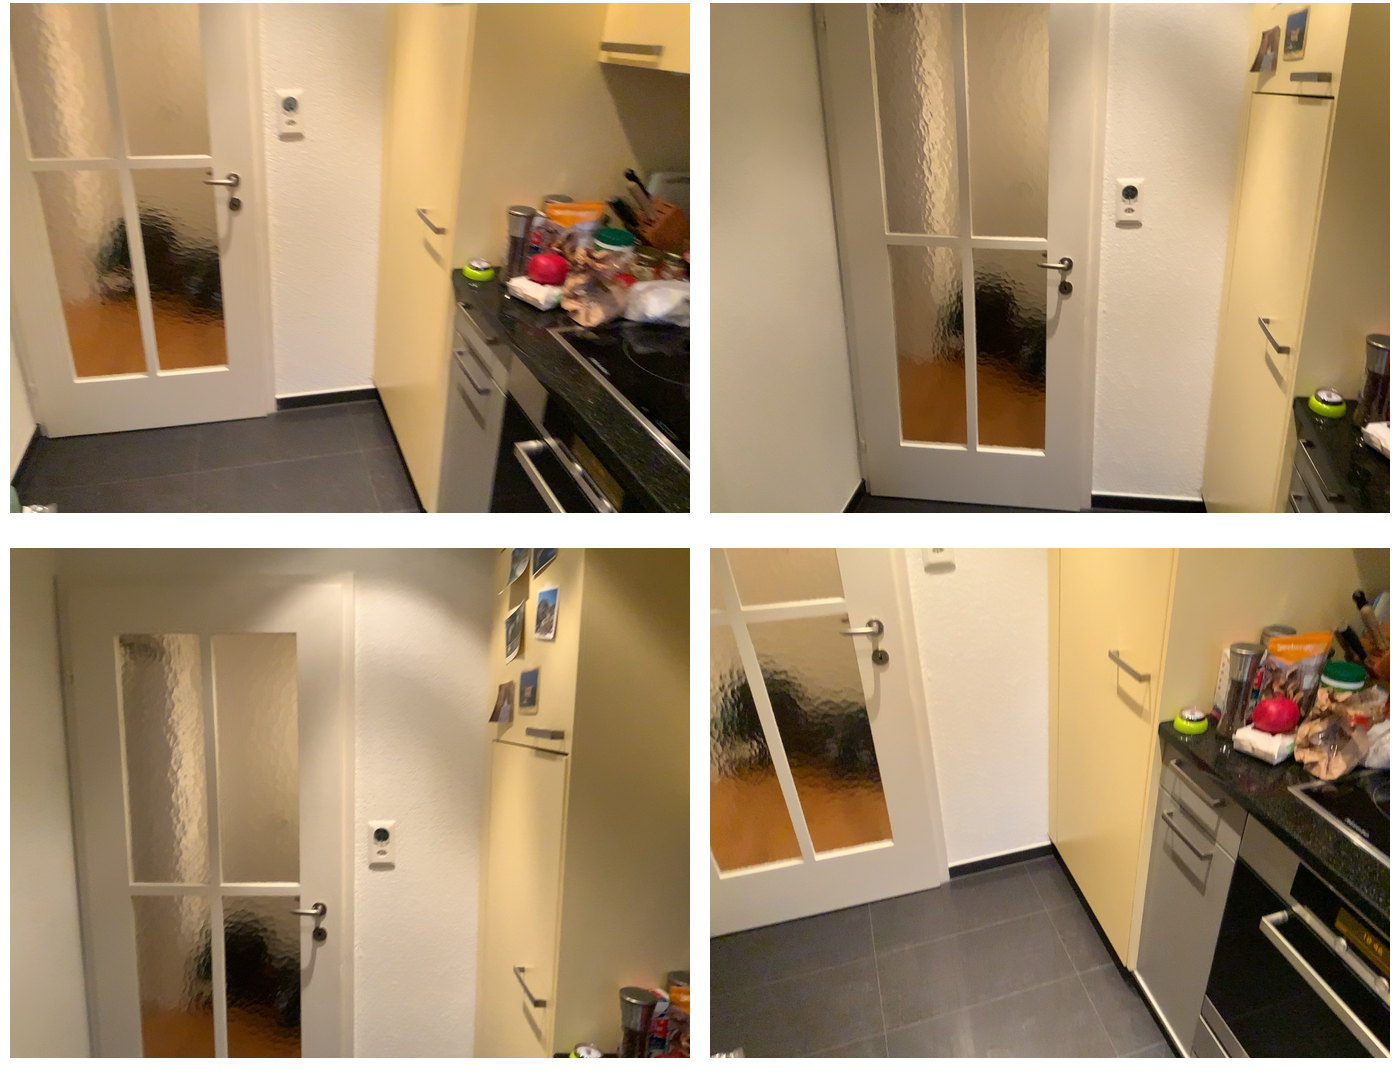Task instruction: Open the door.
Answer: {"task_instruction": "Open the door.", "nodes": ["handle", "door"], "edges": [{"functional_relationship": "openorclose", "object1": "handle", "object2": "door", "spatial_relations": ["left_of", "behind", "close"], "is_touching": true}], "action_type": "rotate", "function_type": "open_close_control"}